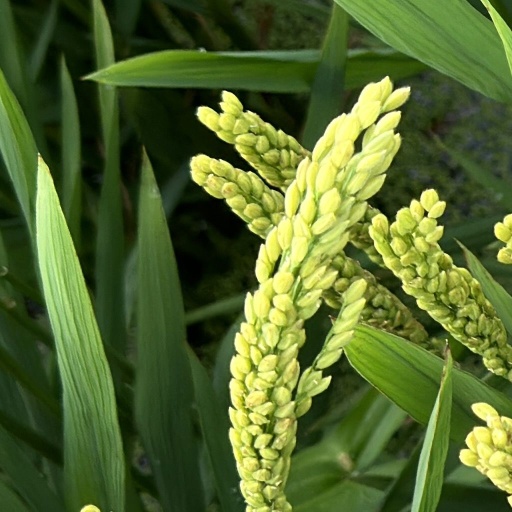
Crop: rice